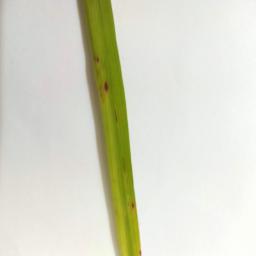
Label: Rice___Brown_Spot